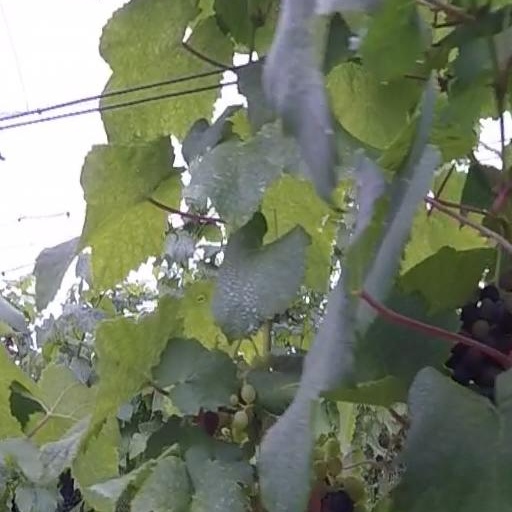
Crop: grape